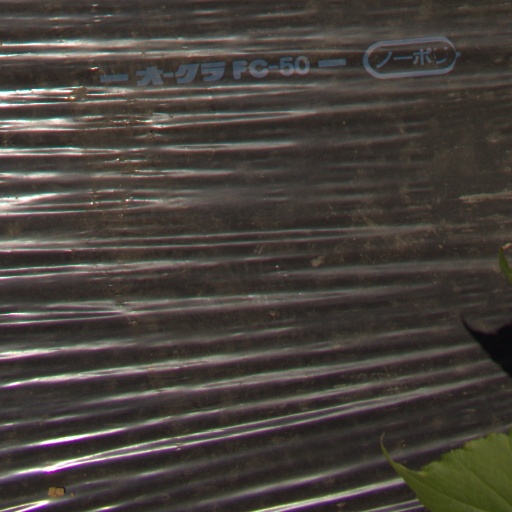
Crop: Jerusalem artichoke